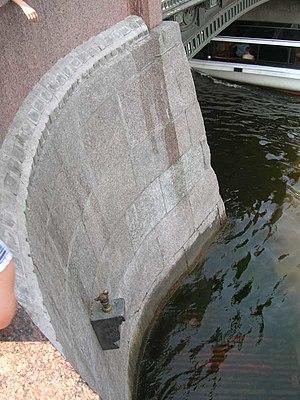
Le premier pont des Ingénieurs est un pont du centre historique de Saint-Pétersbourg qui enjambe la Moïka, reliant le jardin d'Été à l'île du Sauveur.